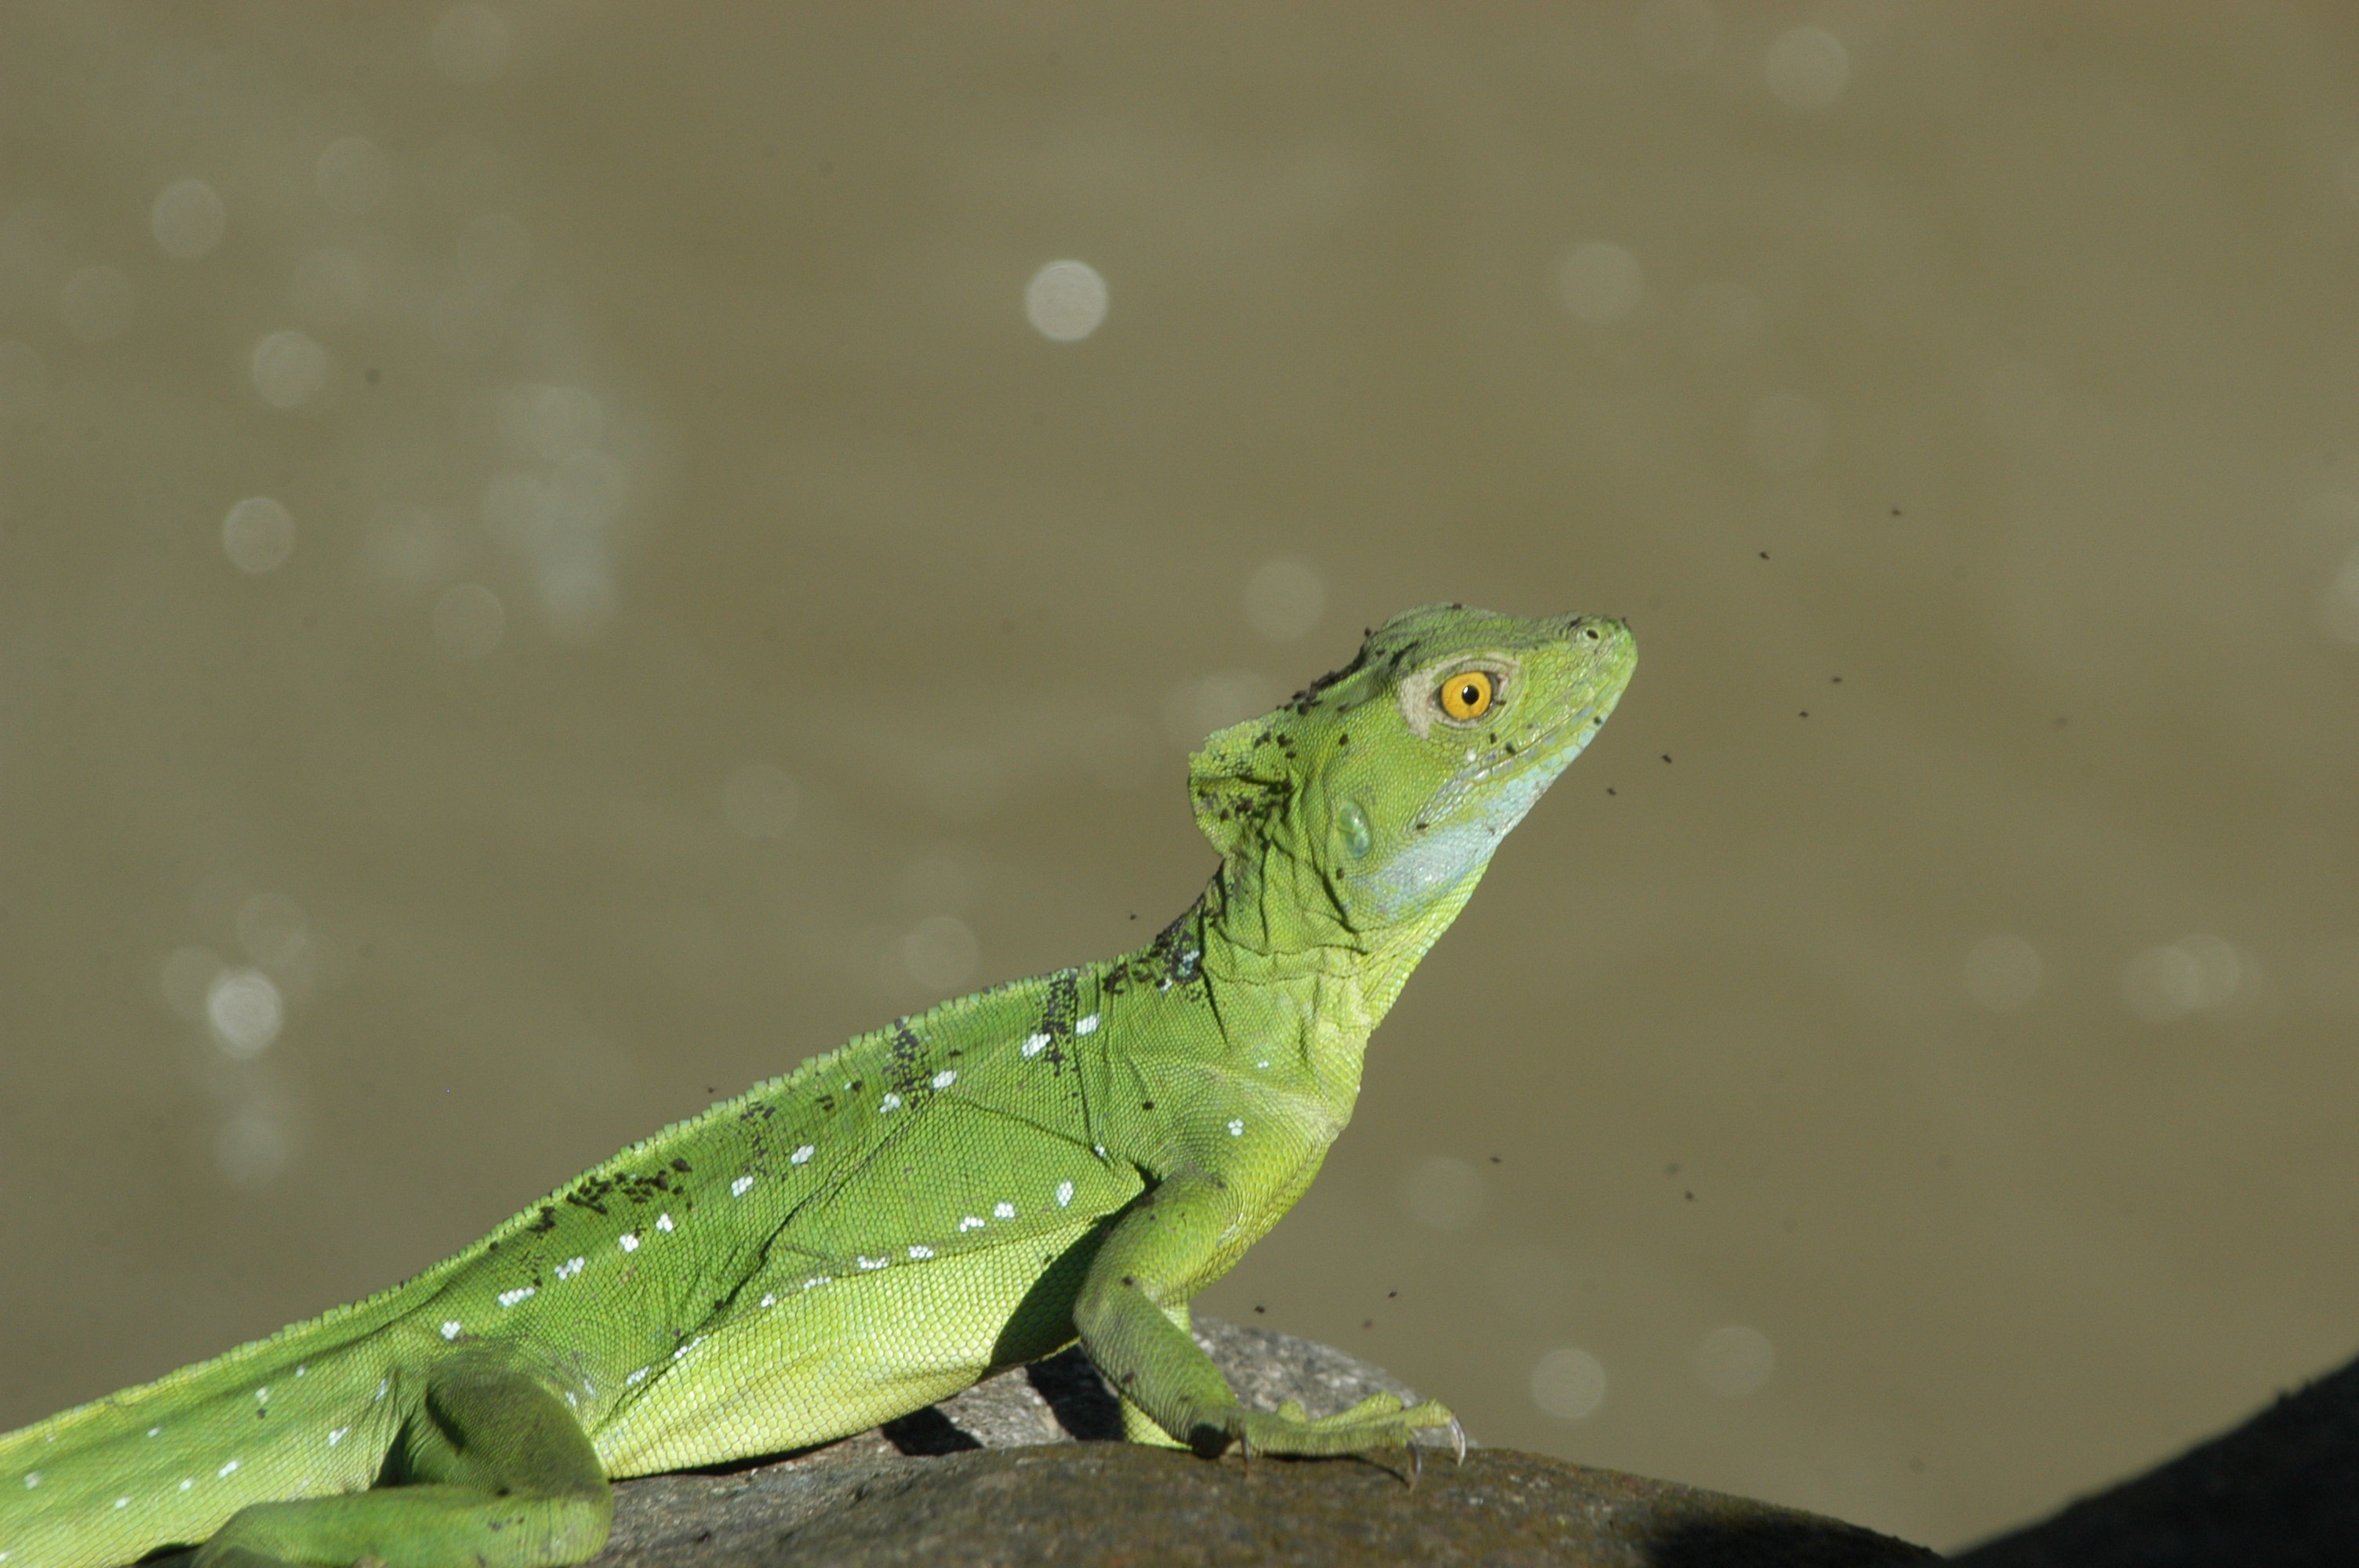
nature, wildlife, green, reptile, amphibian, fauna, lizard, gecko, close up, vertebrate, macro photography, lacerta, dactyloidae, scaled reptile, lacertidae, american chameleon